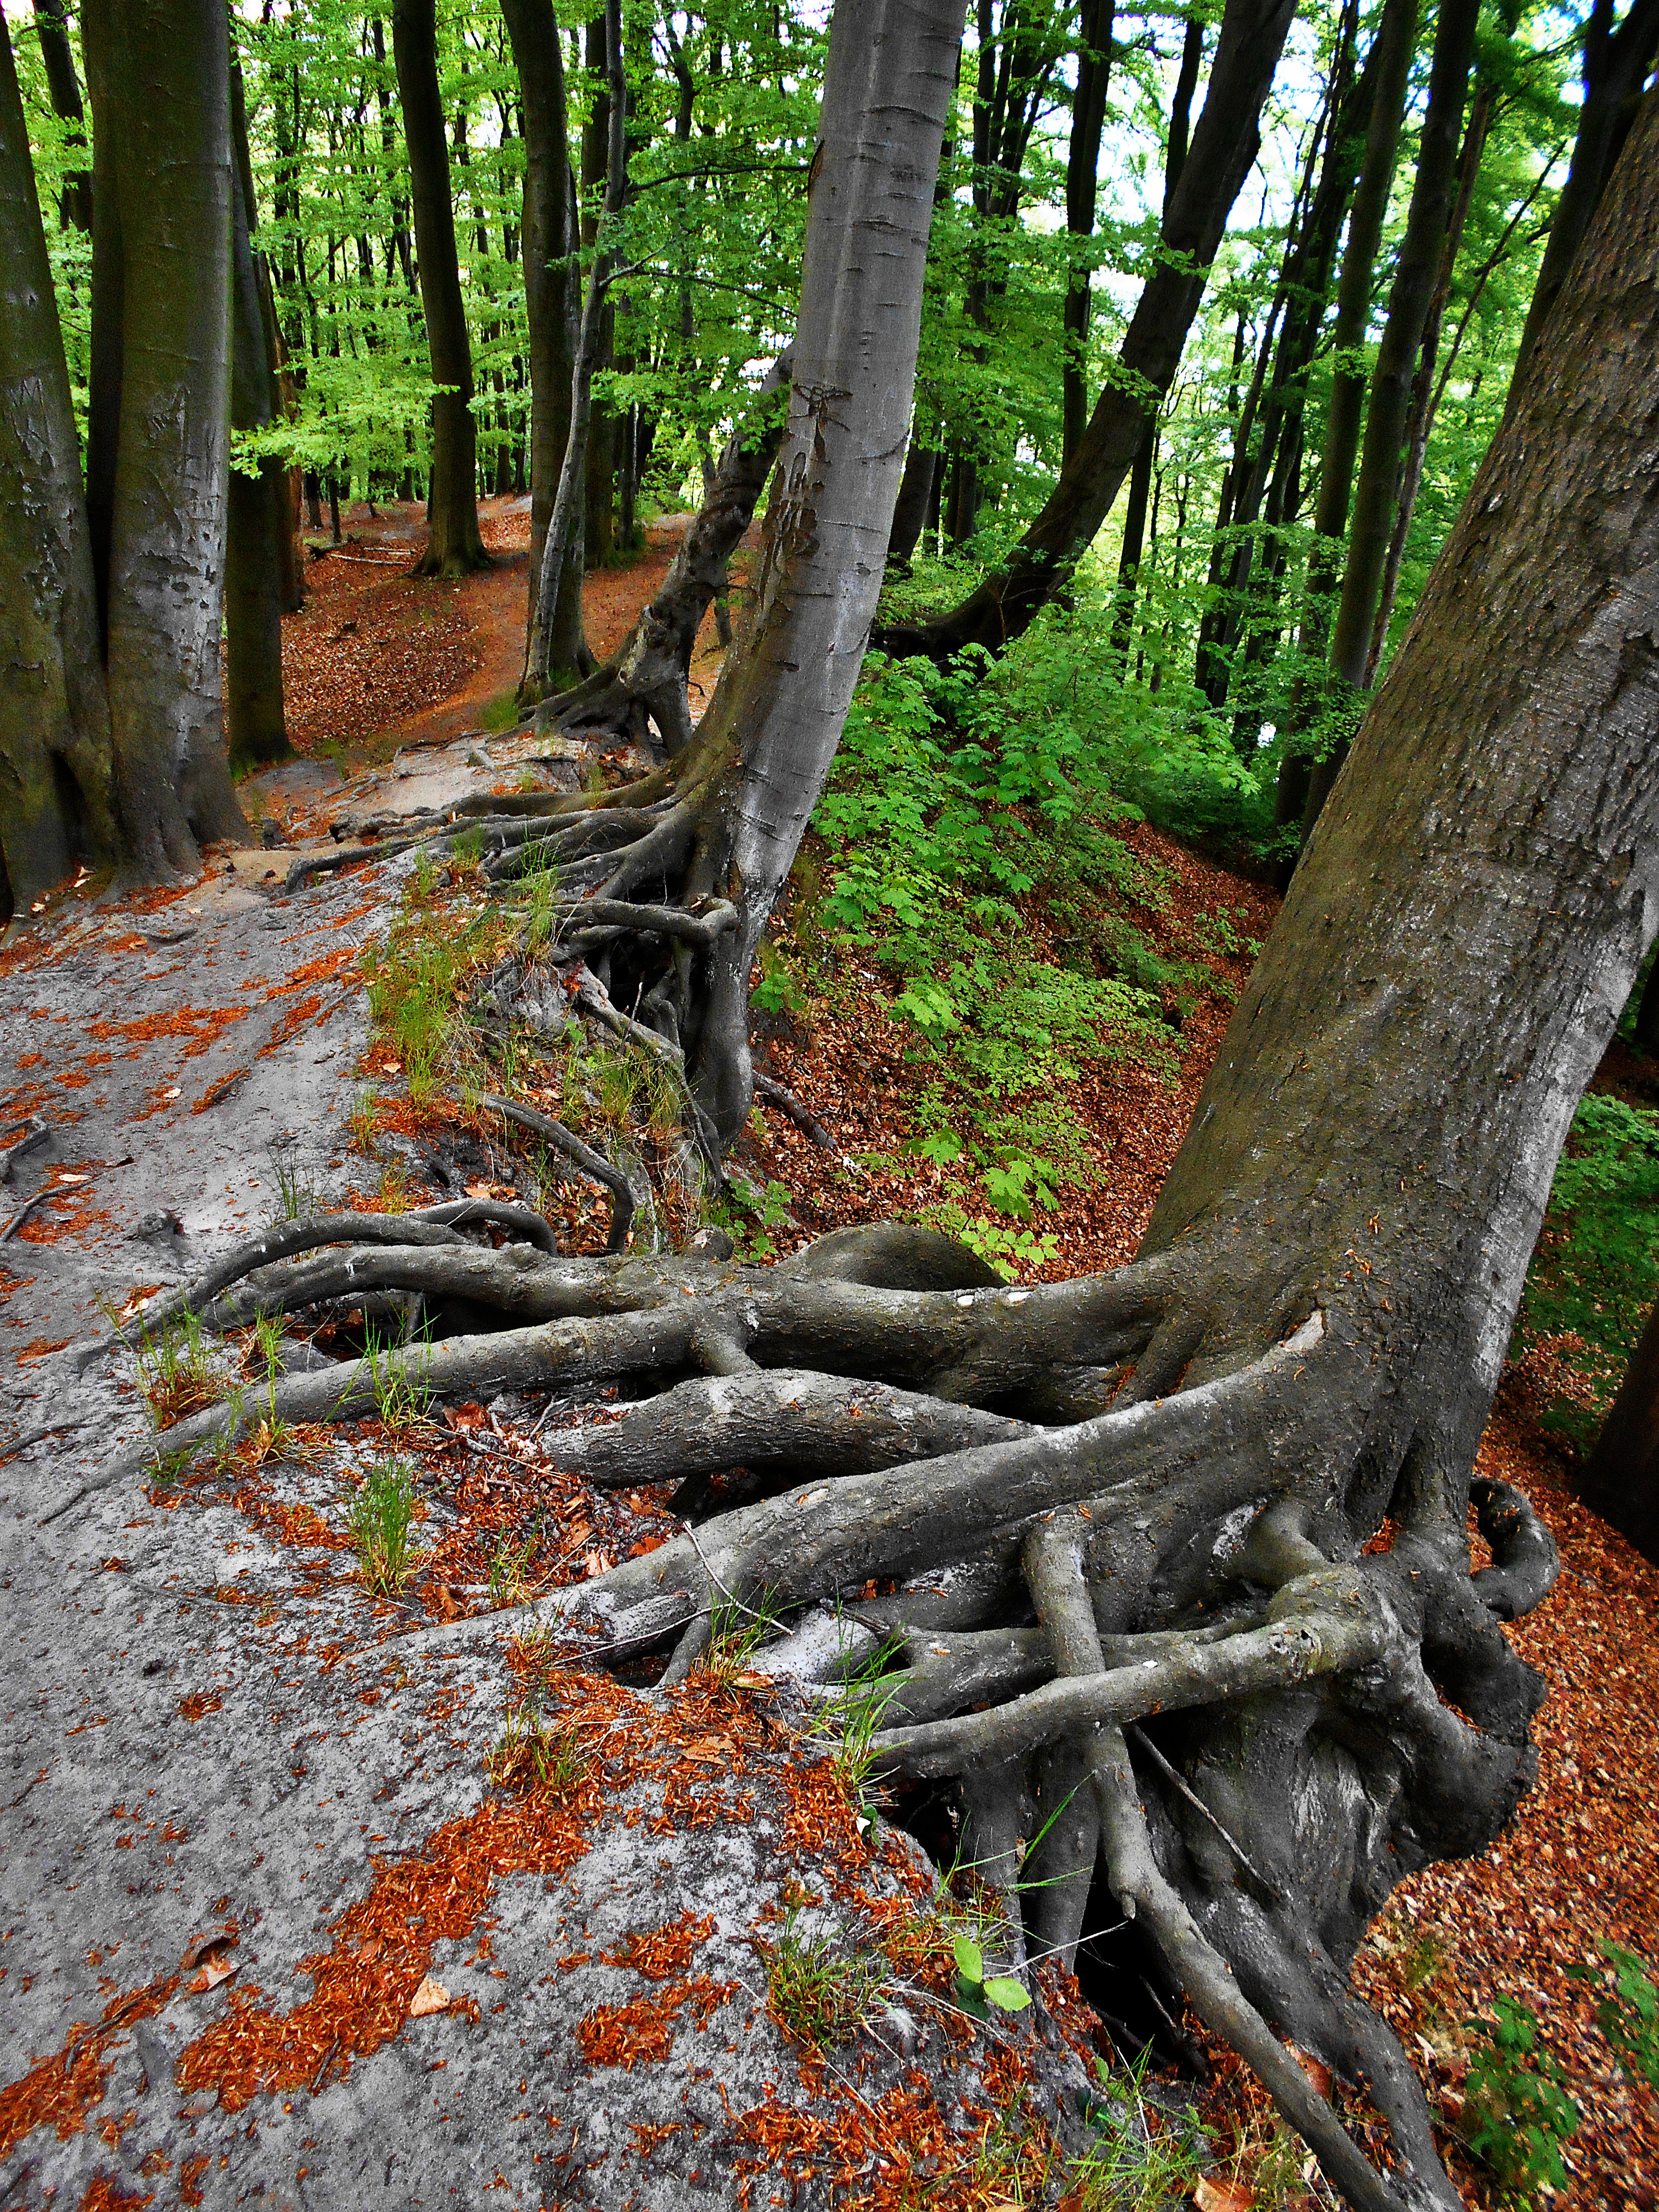
landscape, tree, nature, forest, wilderness, branch, plant, wood, trail, leaf, trunk, stream, autumn, botany, season, fight, deciduous, woodland, habitat, the path, the coast, the baltic sea, the roots of the, stubbornness, orlowo, natural environment, woody plant